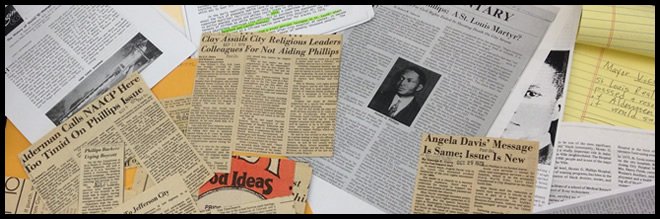
Waste category: paper